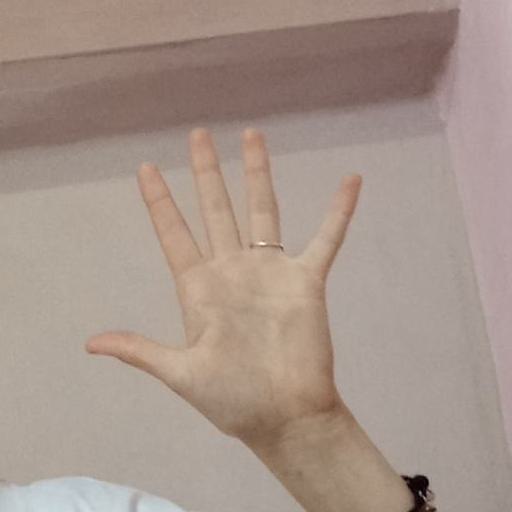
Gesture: palm